Sri Rajadhi Rajasinha

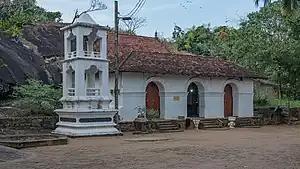
The Degaldoruwa Royal Temple, built in 1771 and completed during the reign of King Rajadhi Rajasinha.

He had five Nayakkar wives. His Queen Consort was Alamelu Ammal Devi. His second wife was Upendra Ammal Devi who was arrived from Rameshwaram, South India. His third wife, Rangammal Devi, was a younger sister of the Queen Consort. He appointed Siriyammal Devi as his fourth wife, who was another younger sister of the Queen Consort. He also kept one of his elder brother‘s royal consorts, Mampitiye Devi, as a mistress. Lady Subbramma Nayak, who was a younger sister of second consort Upendra Ammal Devi became Rajadhi Rajasinghe's mistress after her husband’s death.